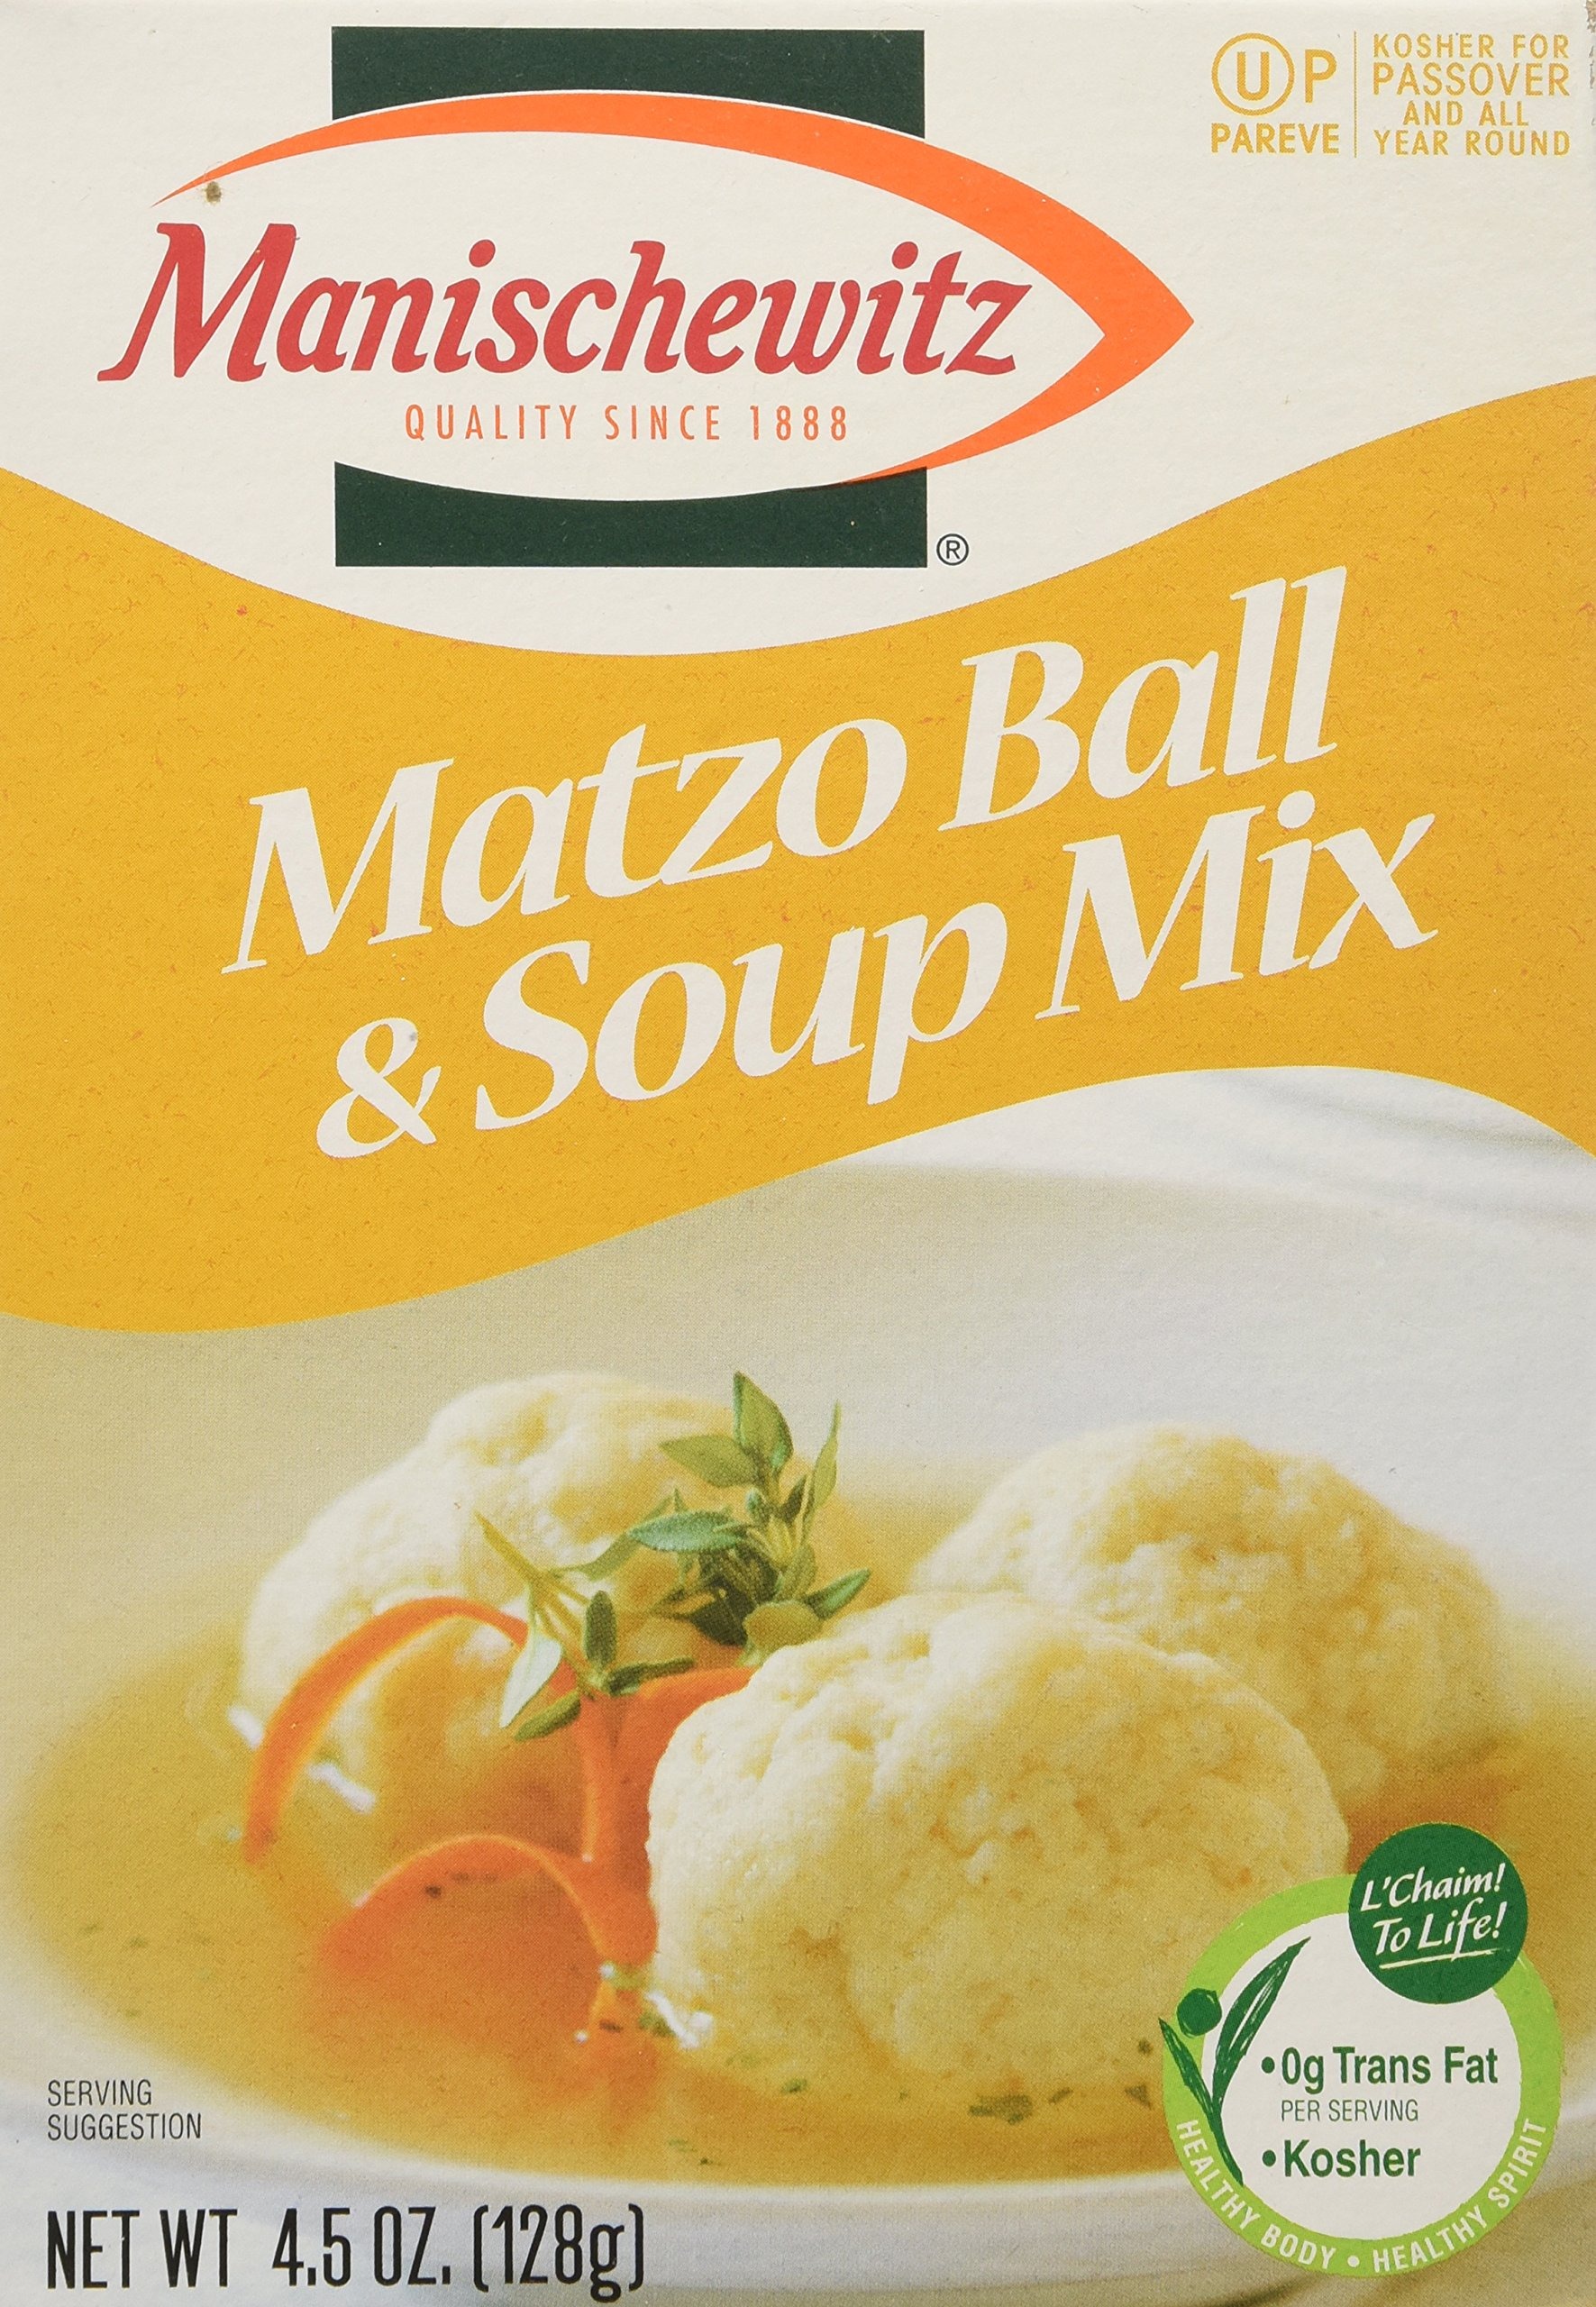
Item Name: MANISCHEWITZ Matzo Ball & Soup Mix, 4.5-Ounce Boxes (Pack of 8)
Bullet Point 1: Pack of eight, 4.5-ounce boxes (total of 36-ounces)
Bullet Point 2: Delicious soup you can serve anytime
Bullet Point 3: Lactose free and vegetarian
Value: 36.0
Unit: Ounce

Price: 3.99